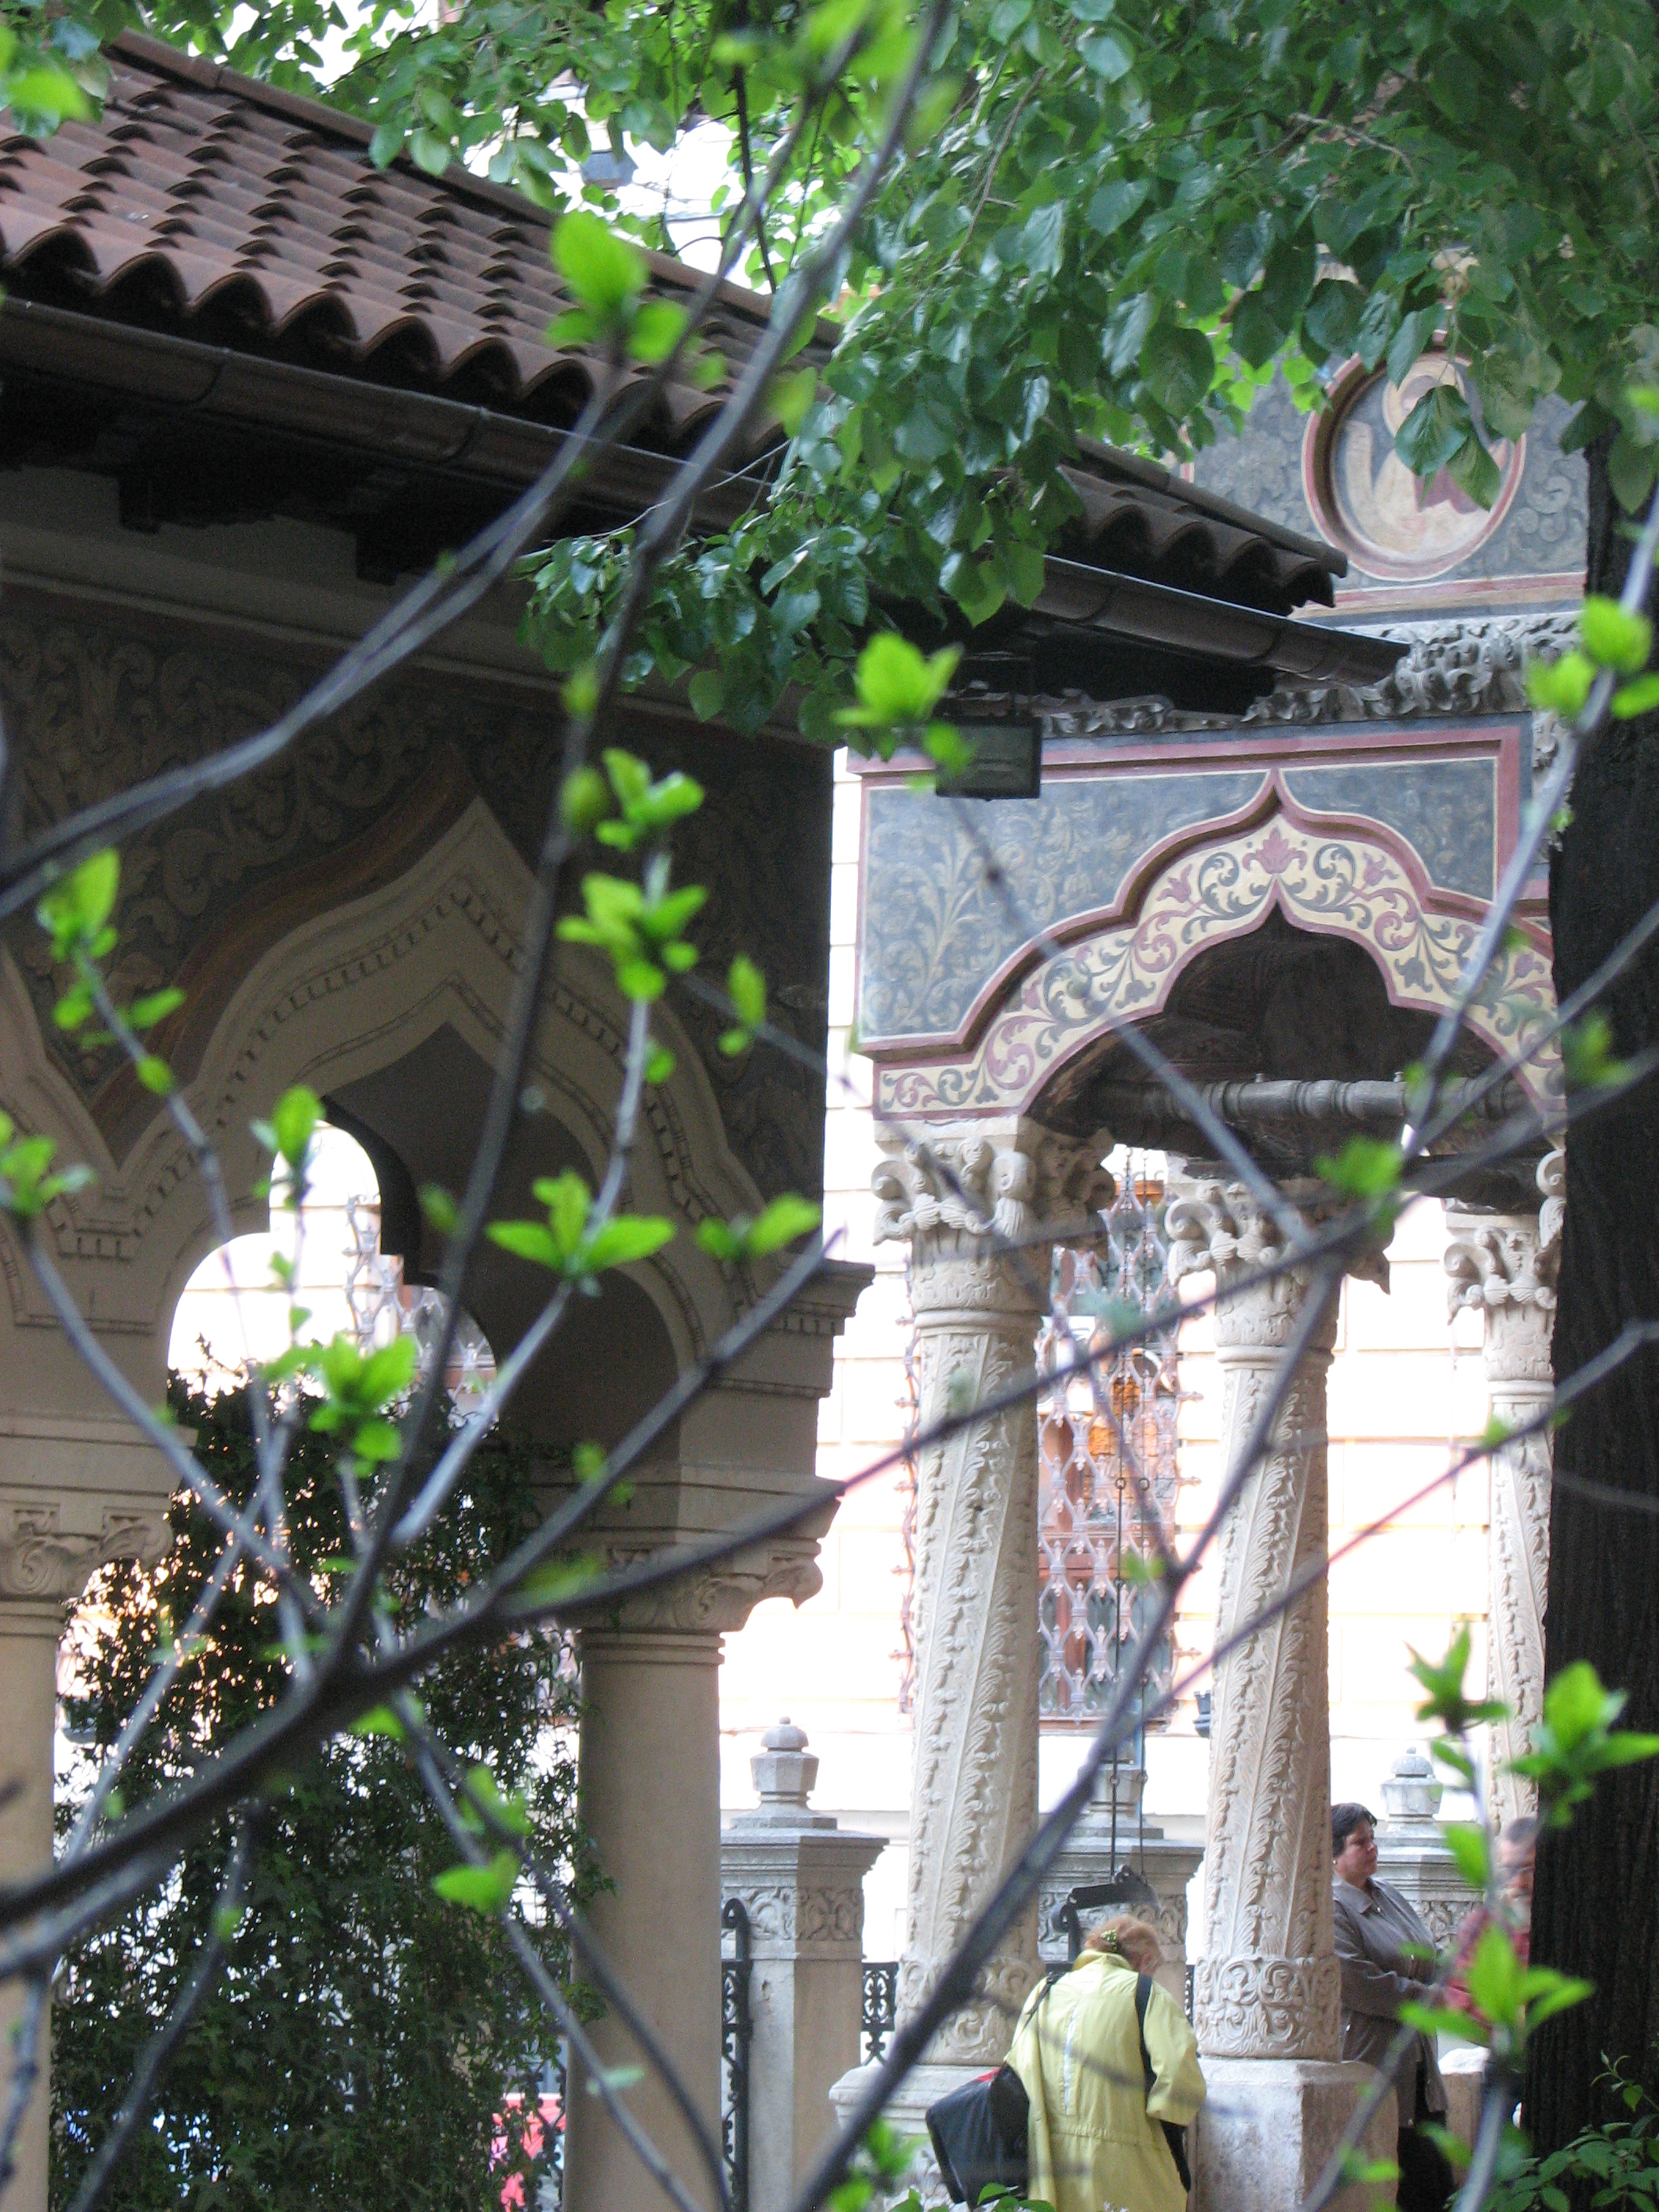
tree, architecture, plant, photography, flower, building, photo, europe, arch, religion, church, garden, christian, photos, religious, free, de, churches, shrine, fotografie, christianity, romana, orthodox, eastern, yard, romania, bor, biserica, arhitectura, orthodoxy, romanian, ortodoxa, ortodox, ortodoxia, ortodoxie, ecclesiastical, bisericeasc, cladire, edificiu, stavropoleos, cre tinism, cre tin, outdoor structure